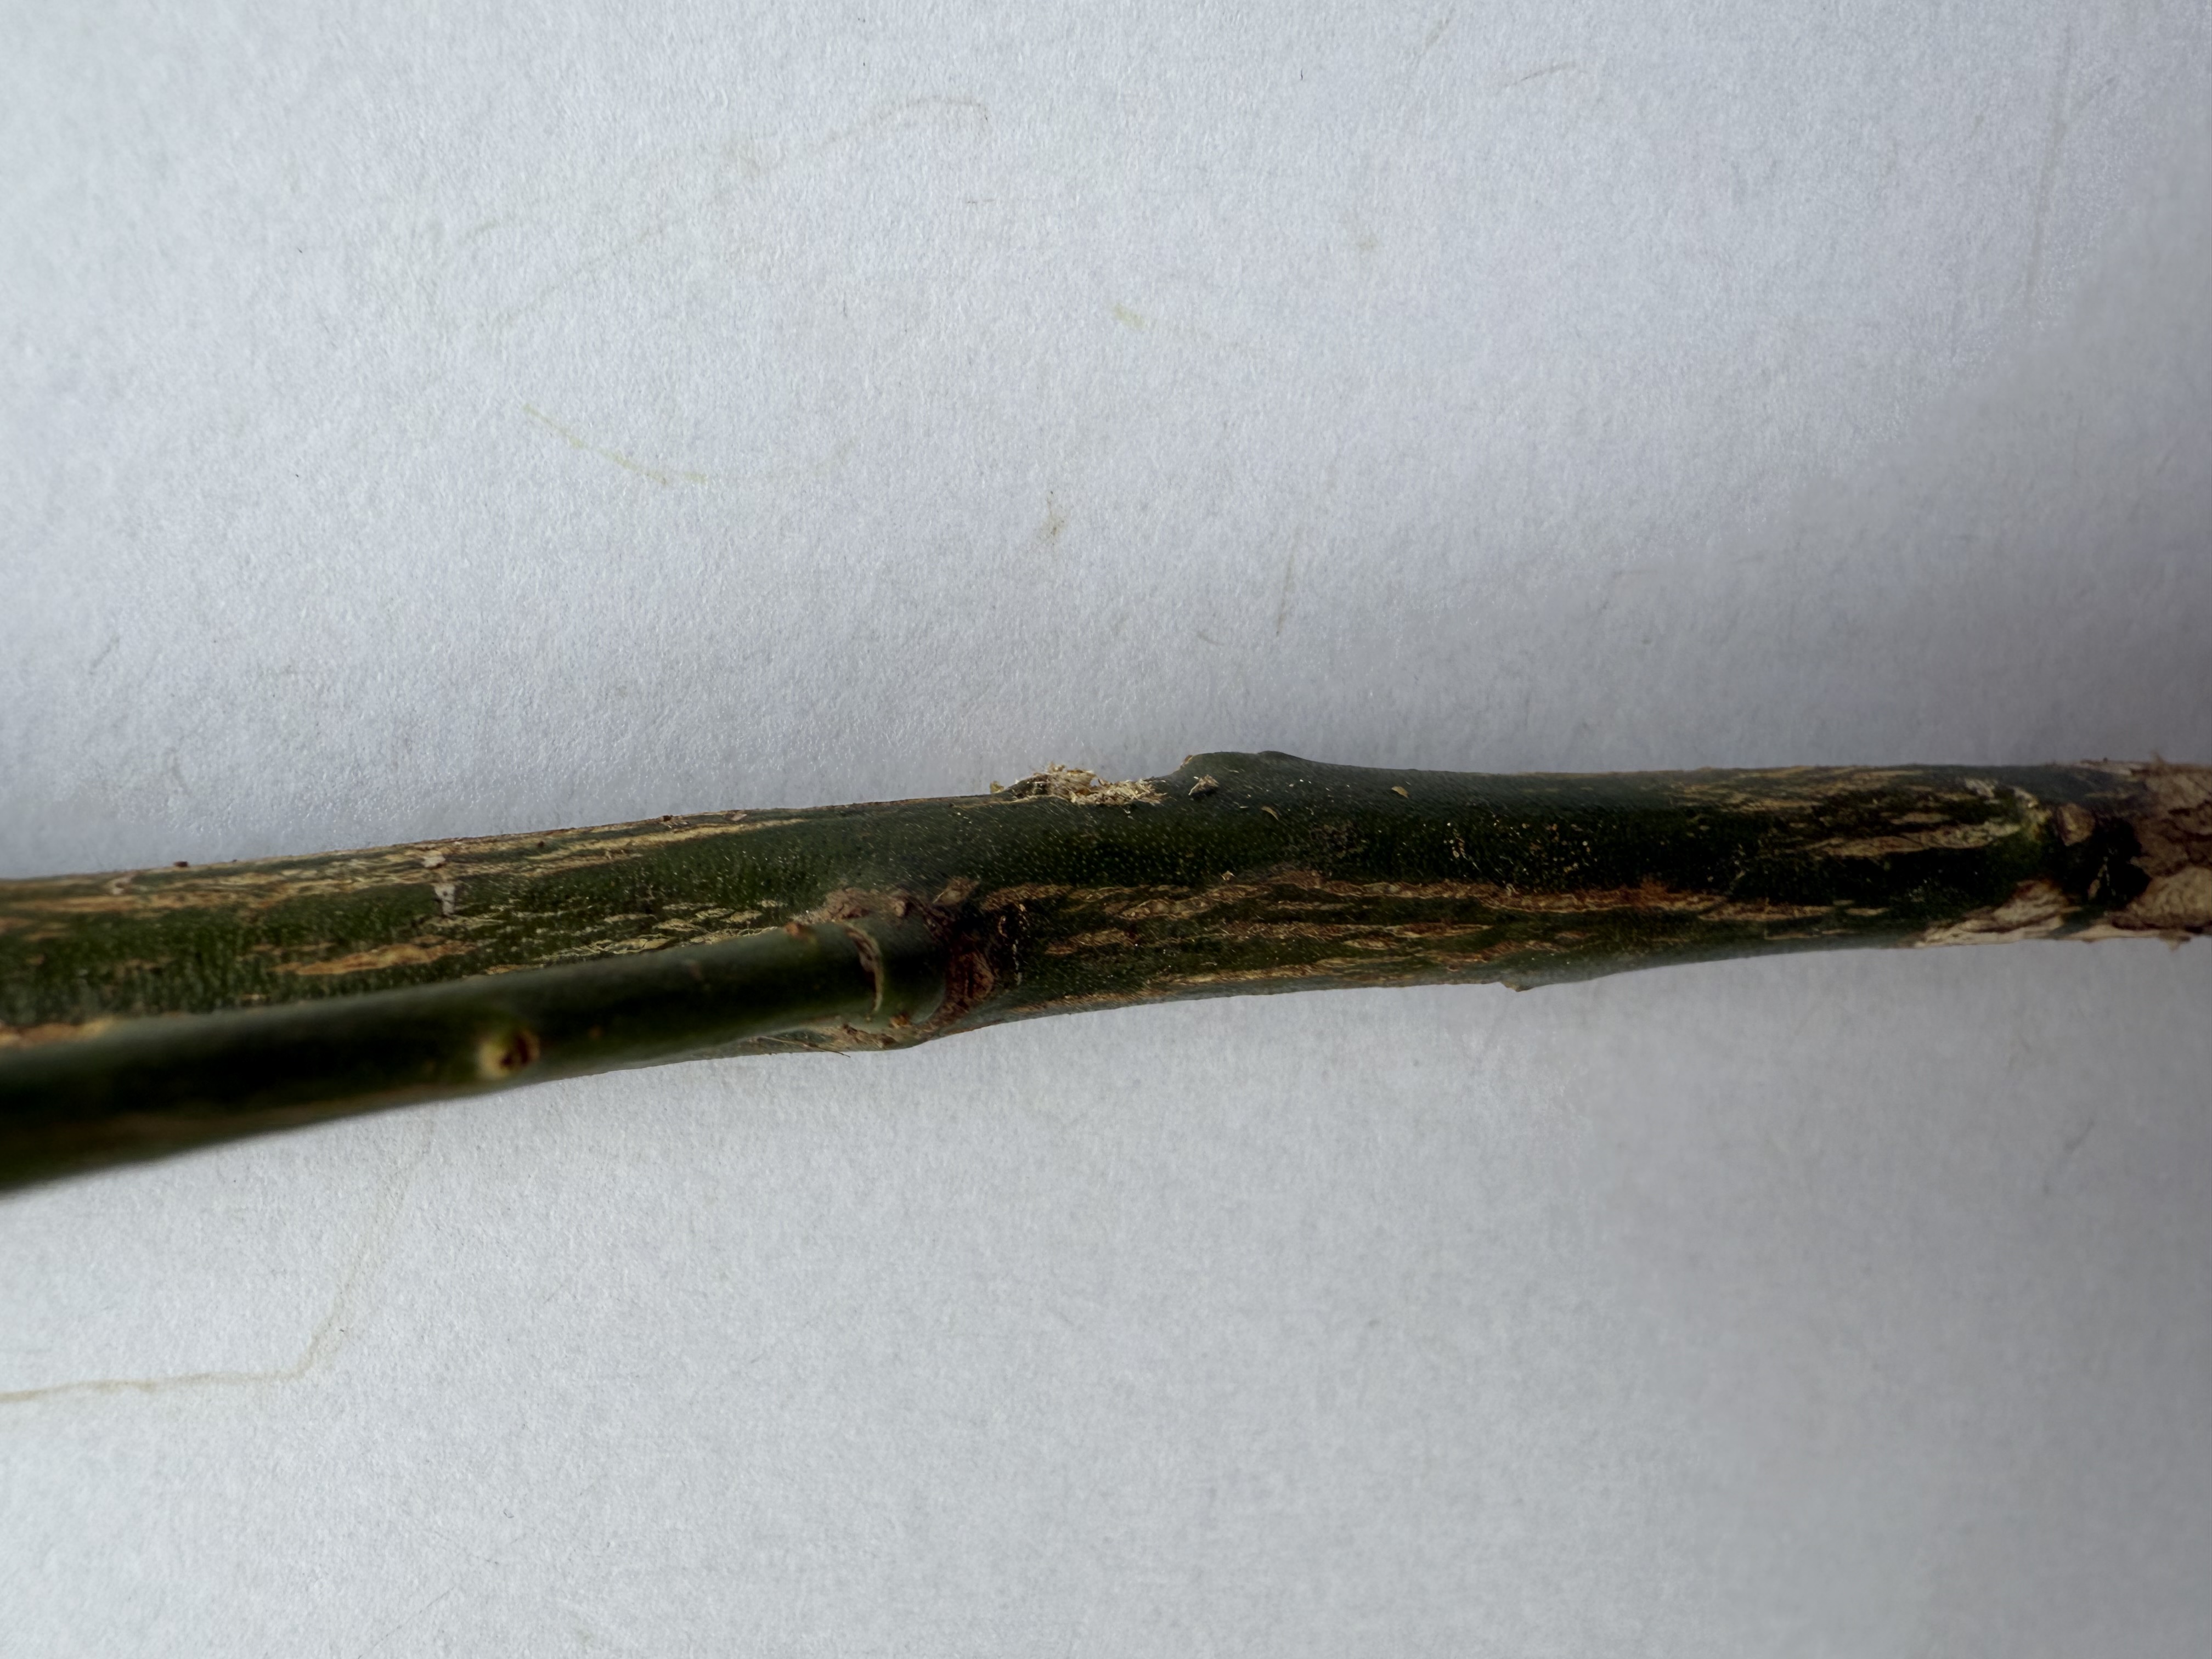
Variety: Kumquat